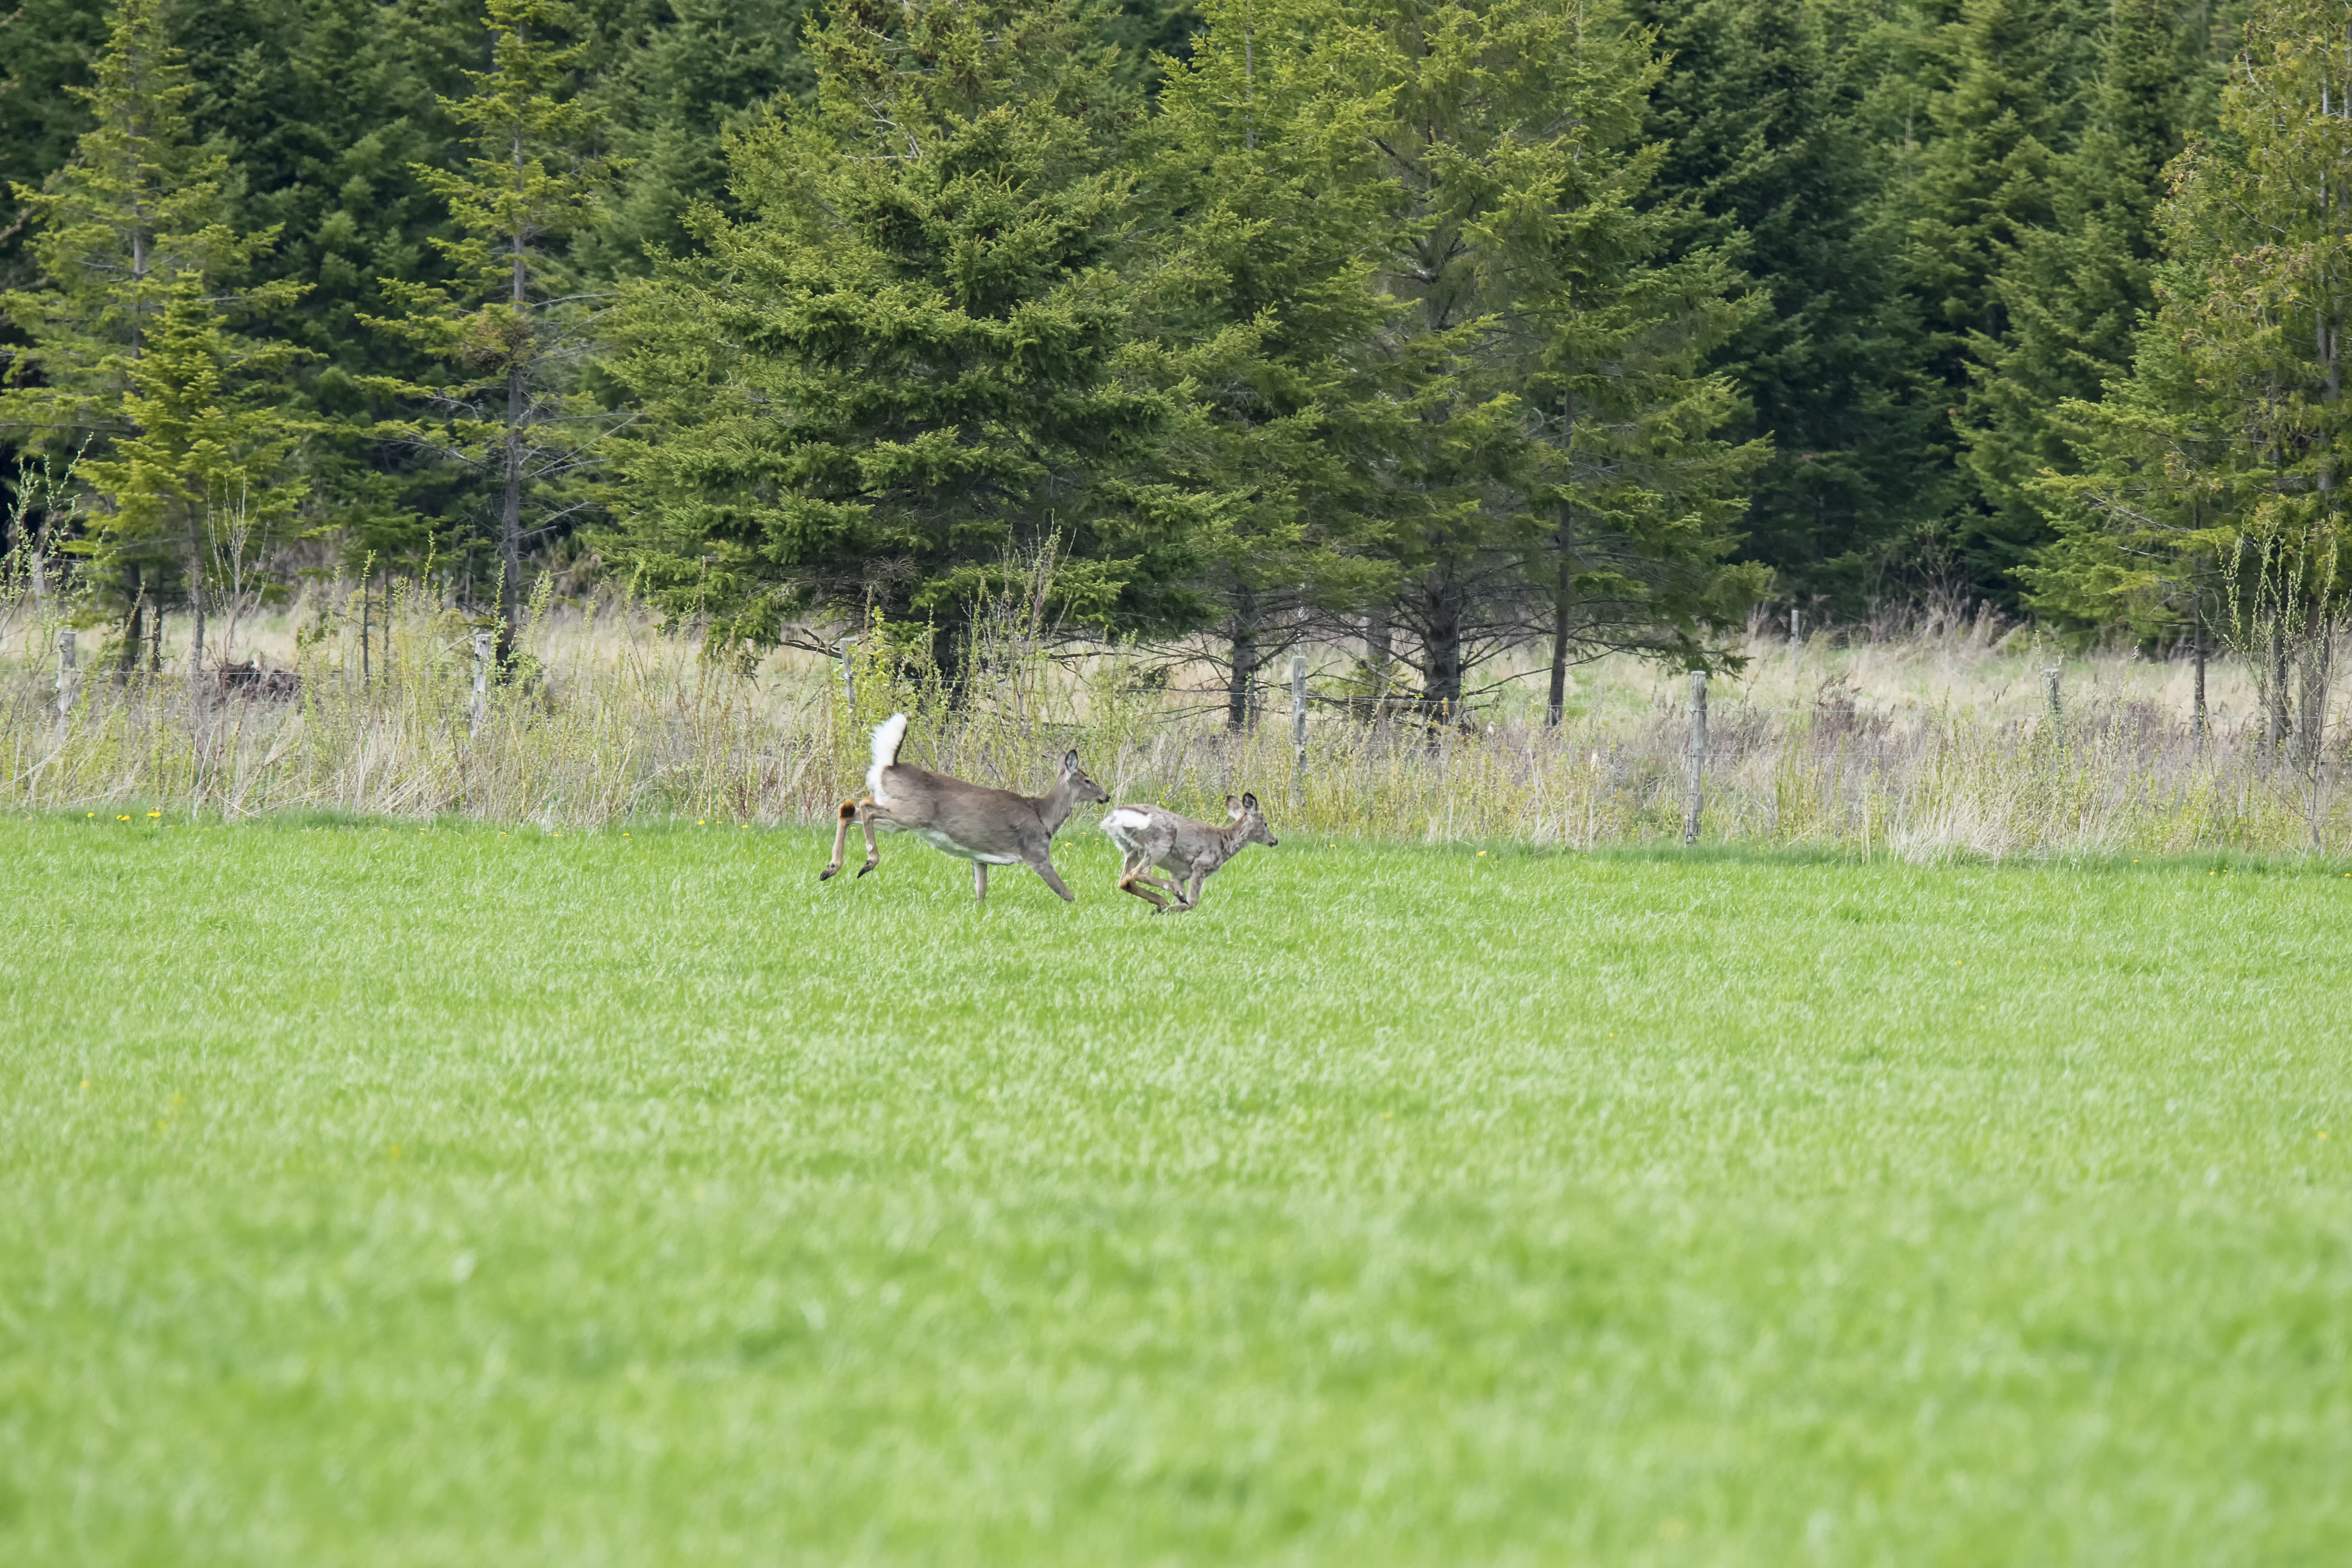
grass, field, lawn, meadow, prairie, wildlife, deer, pasture, grazing, canada, grassland, quebec, woodland, habitat, ecosystem, sherbrooke, chevreuil